Gift (1966 film)

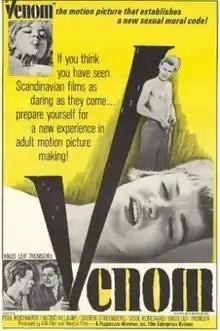
A poster bearing the film's alternative U.S. title, "Venom"

Gift is a 1966 Danish drama film directed by Knud Leif Thomsen and starring Søren Strømberg. In the United States this film is also known as Venom.